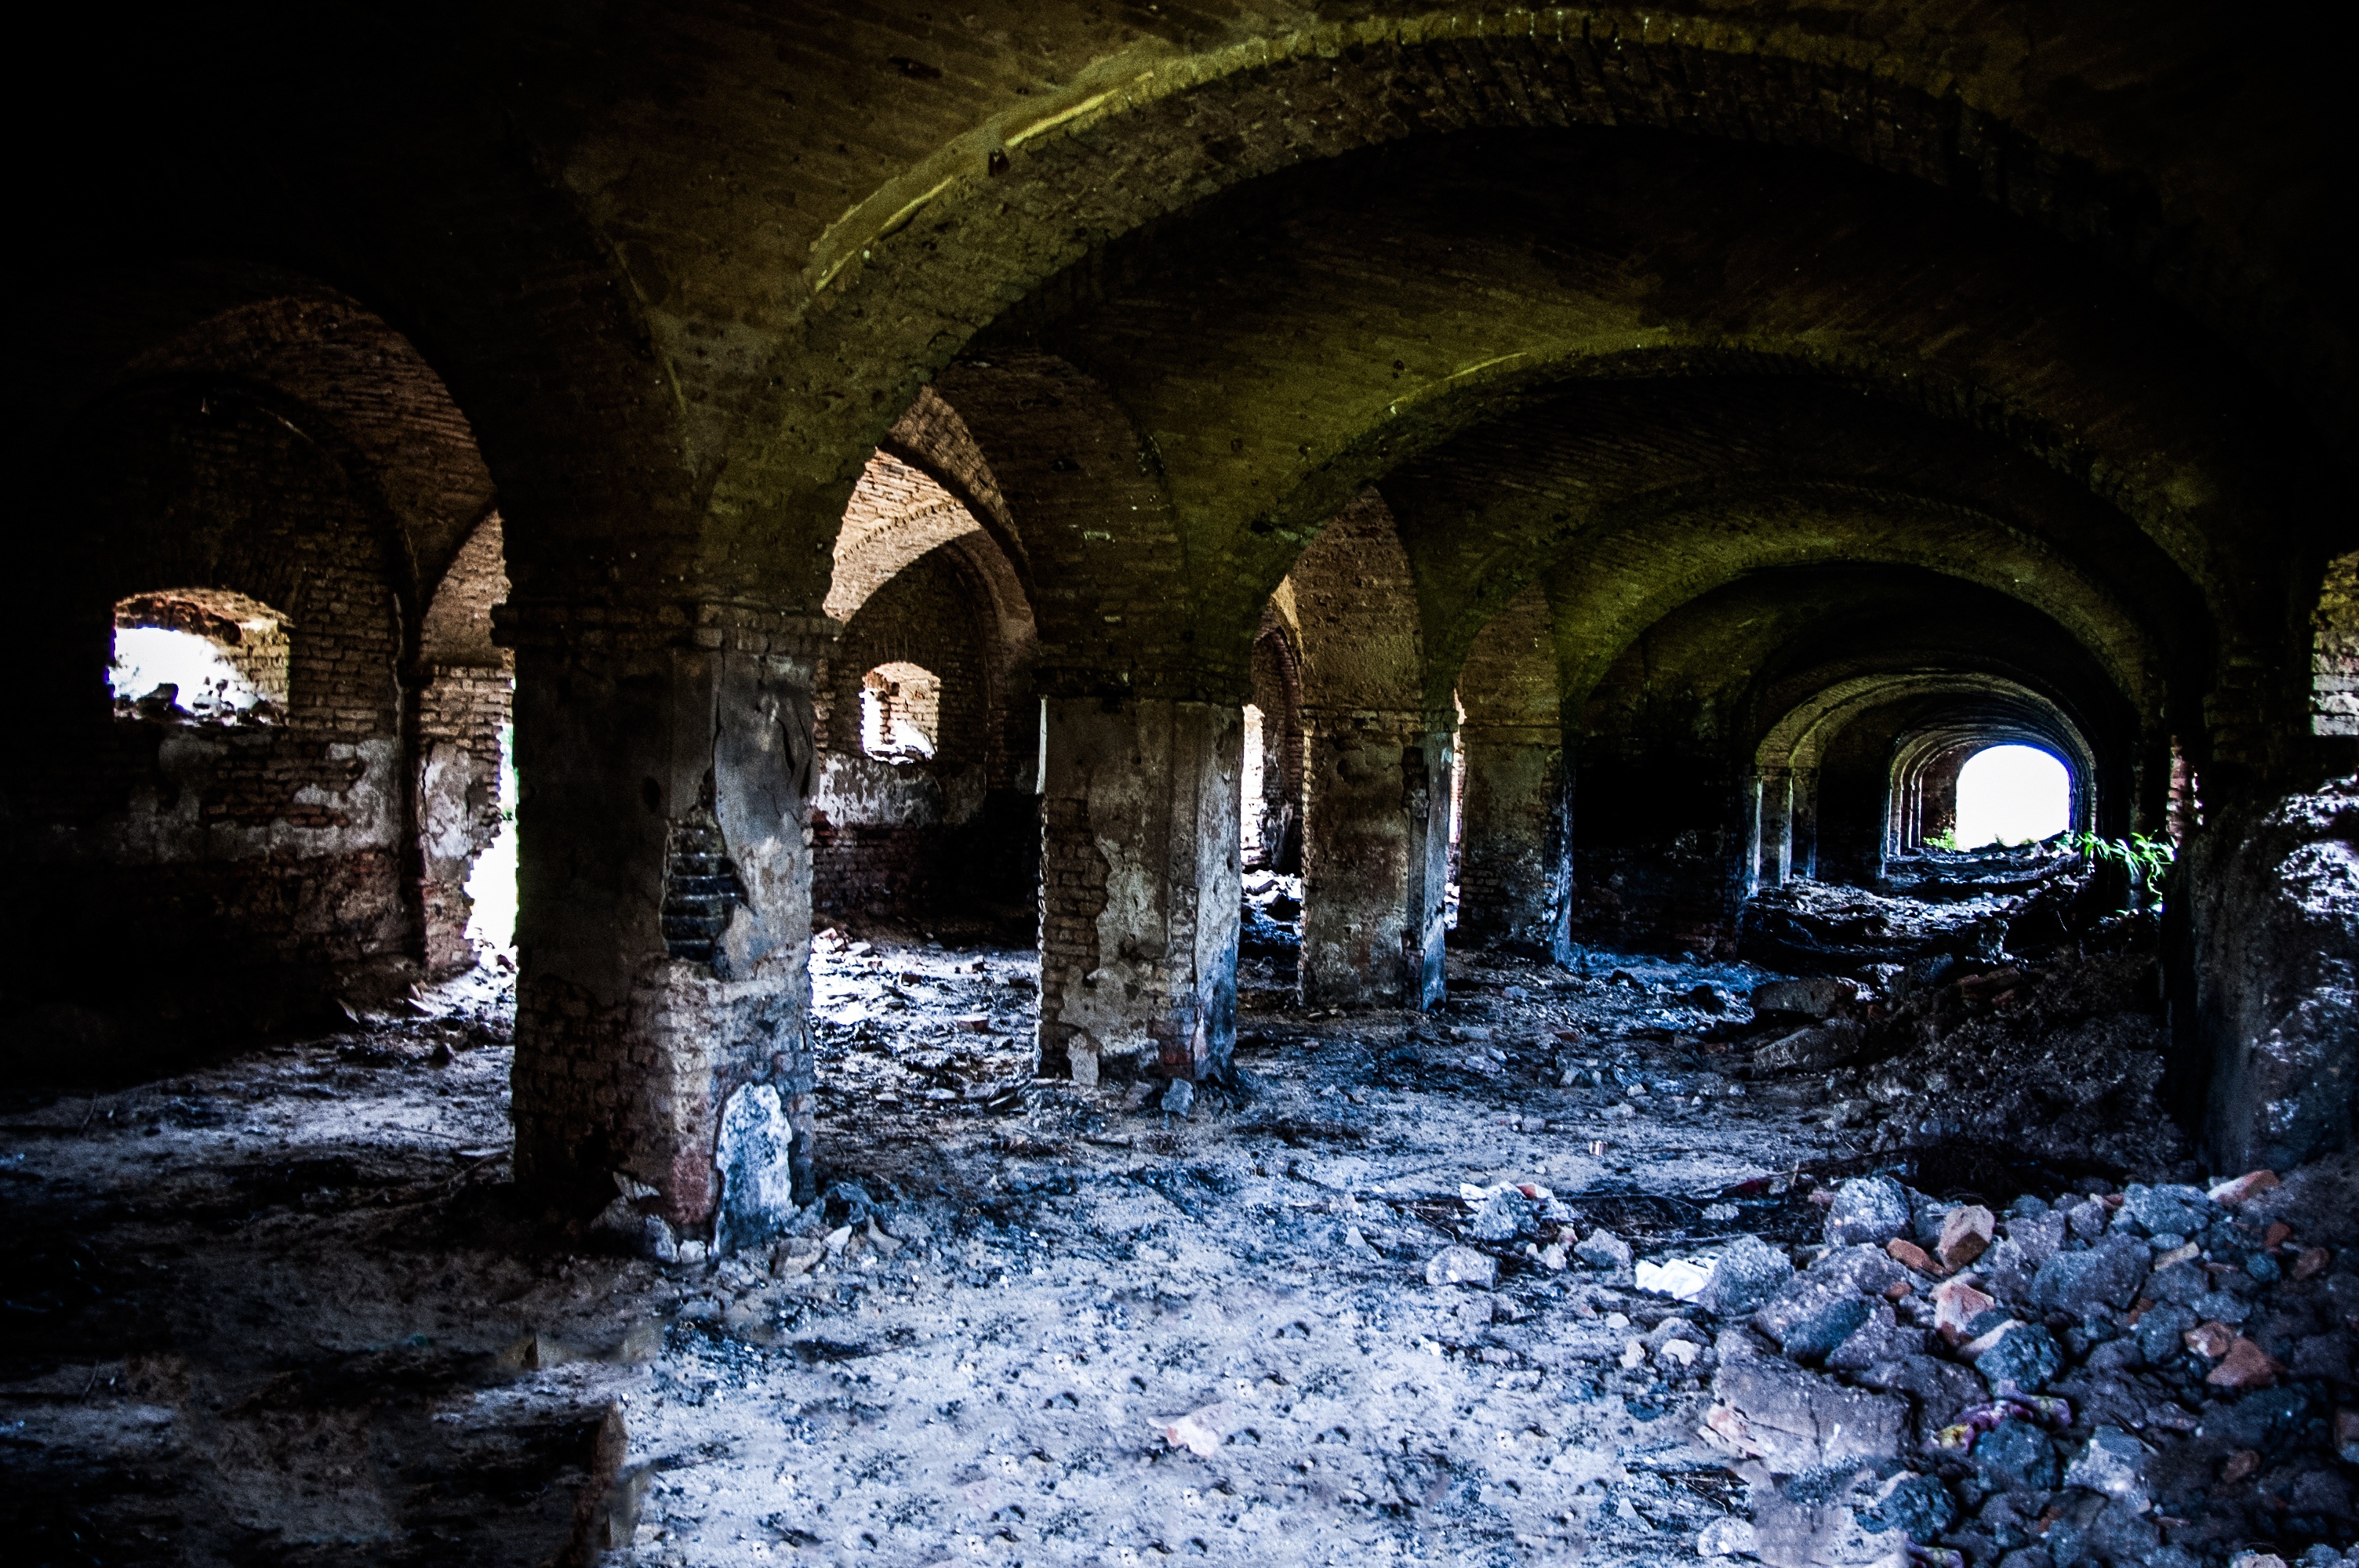
tunnel, arch, religion, darkness, church, historic, ruin, ruins, monastery, kloster, ancient history